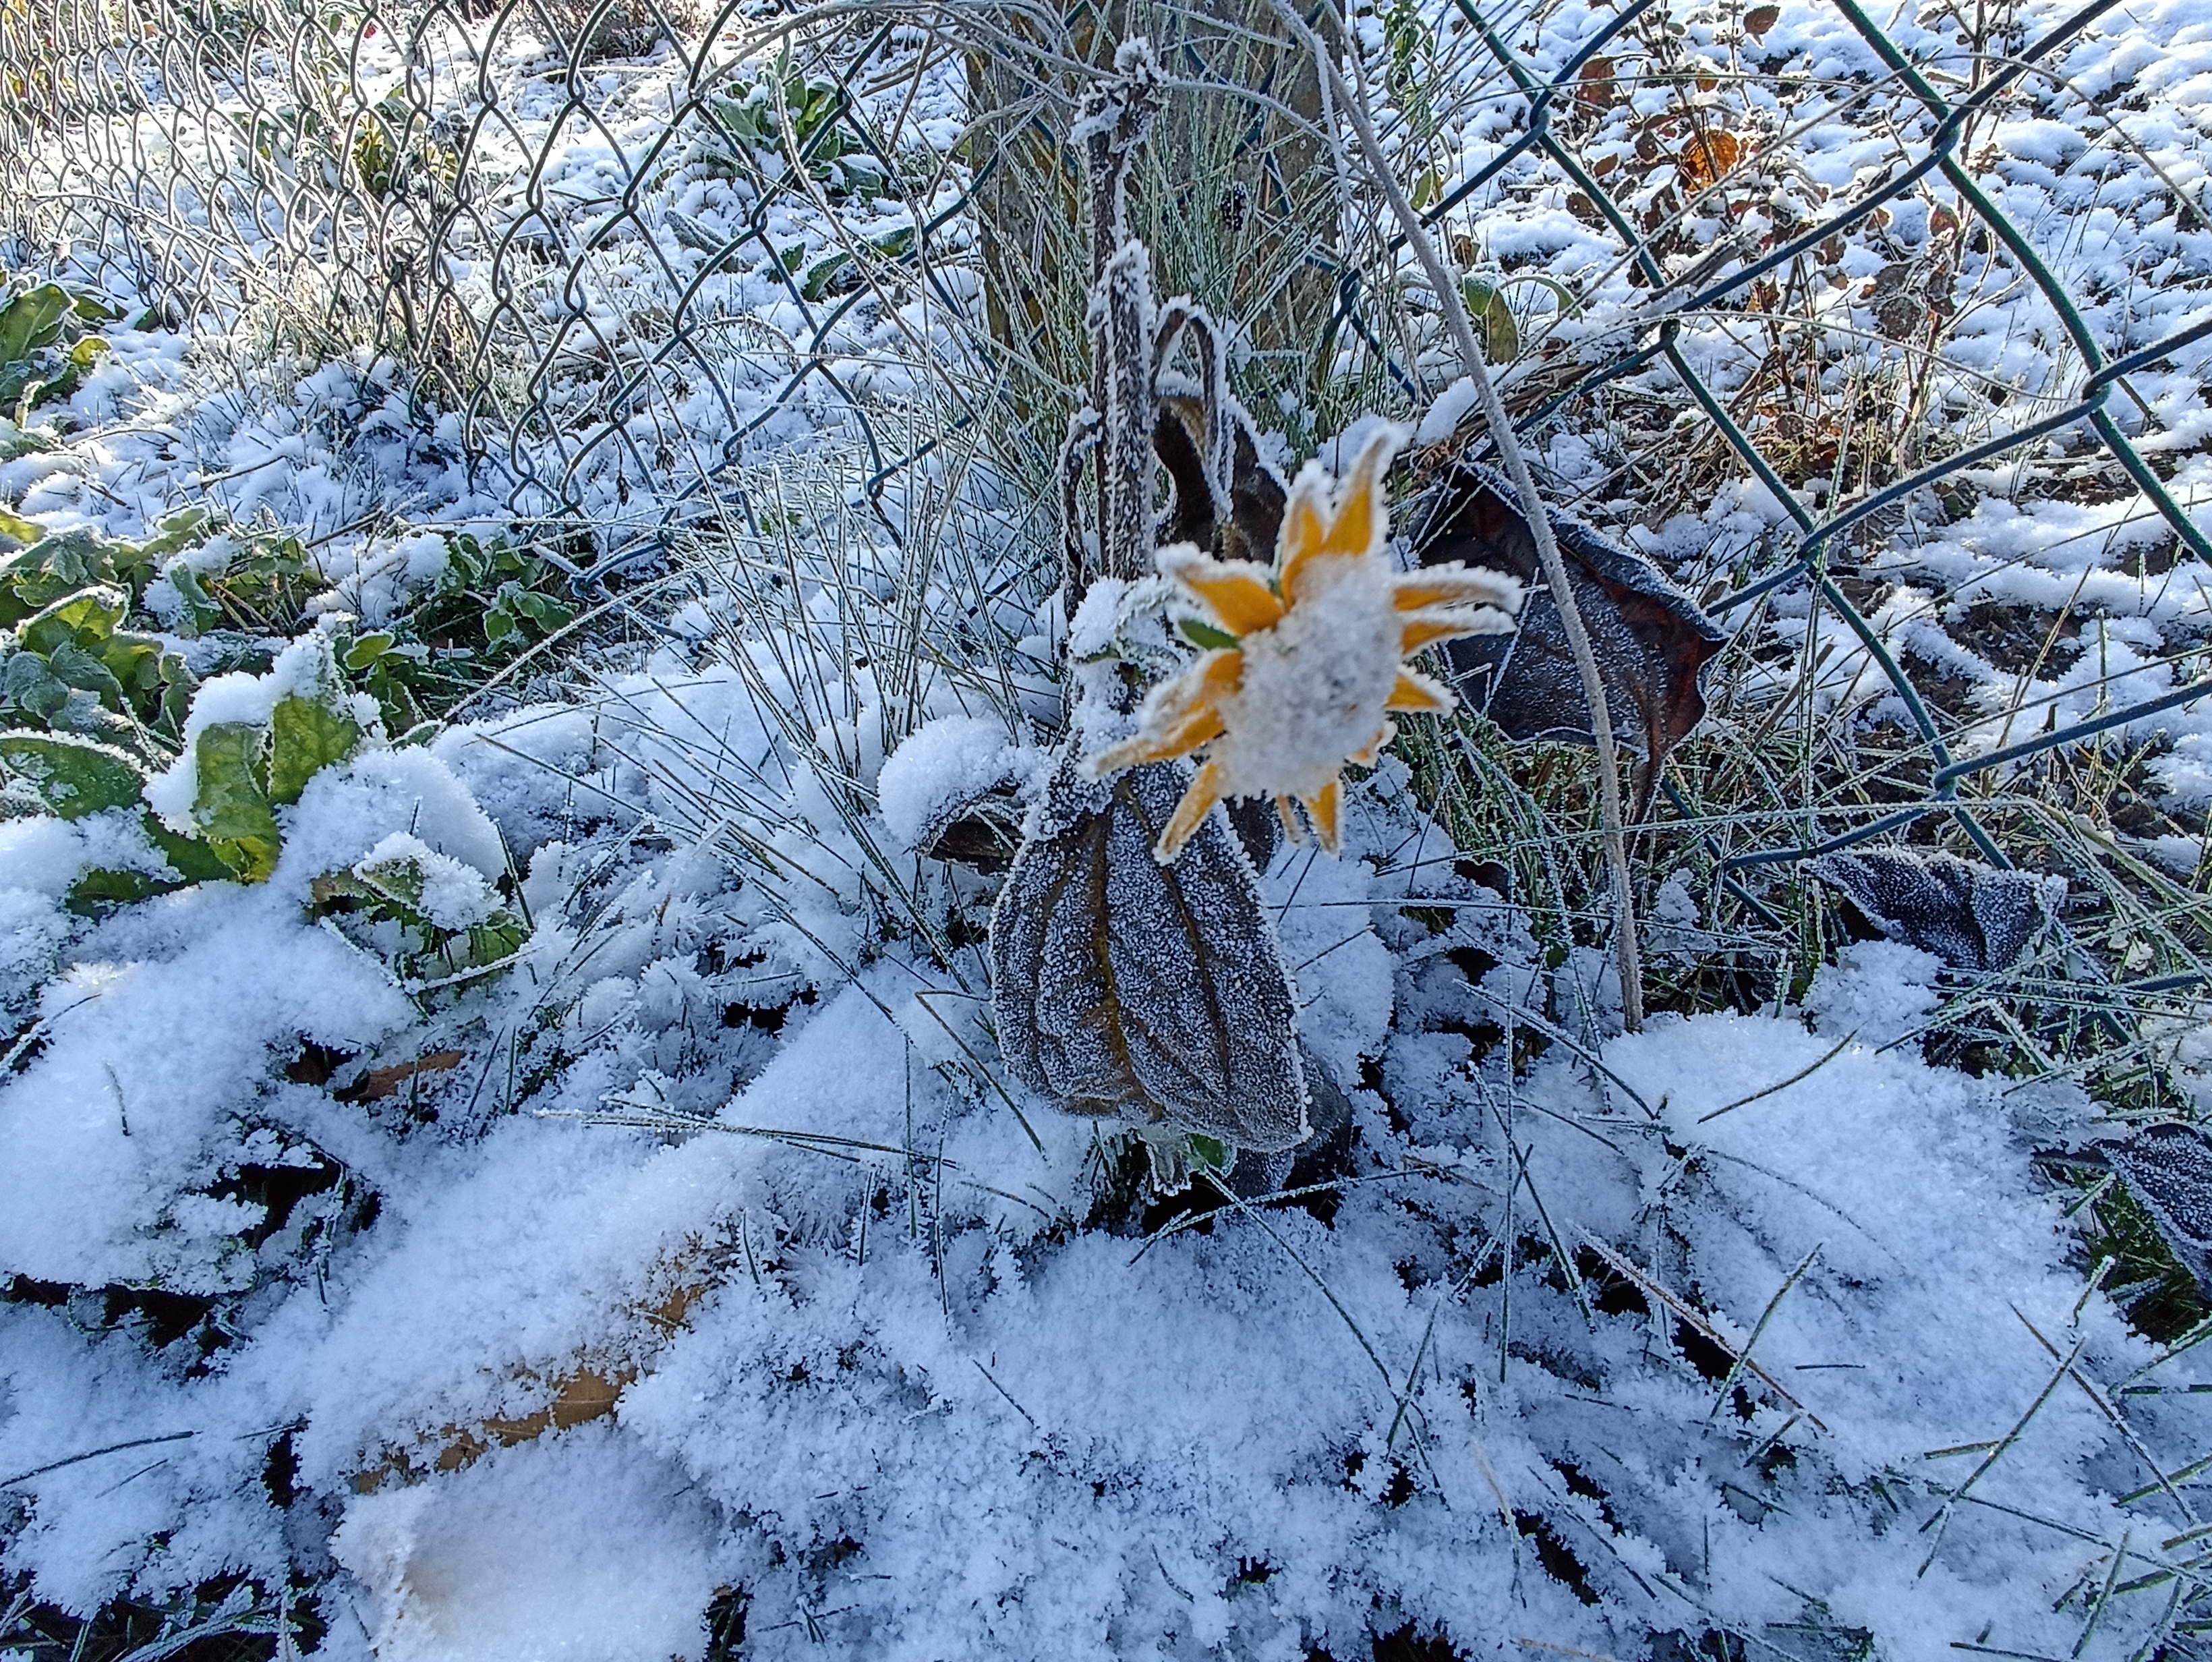
snow, natural environment, twig, vegetation, plant, biome, grass, wood, freezing, natural landscape, winter, frost, wilderness, trunk, pattern, forest, precipitation